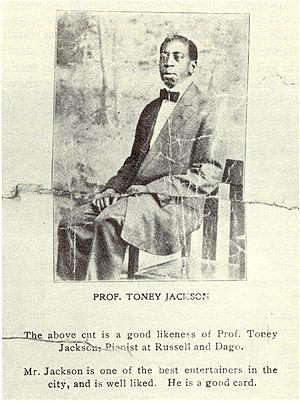
Storyville est un quartier historique du centre-ville de La Nouvelle-Orléans. Il concentre, entre 1897 et 1917, les activités liées à l'alcool, le jeu et la prostitution. Il est également un des premiers foyers de développement du jazz. Son nom d'origine, « The District », est rapidement supplanté par l'usage populaire du surnom de Storyville.